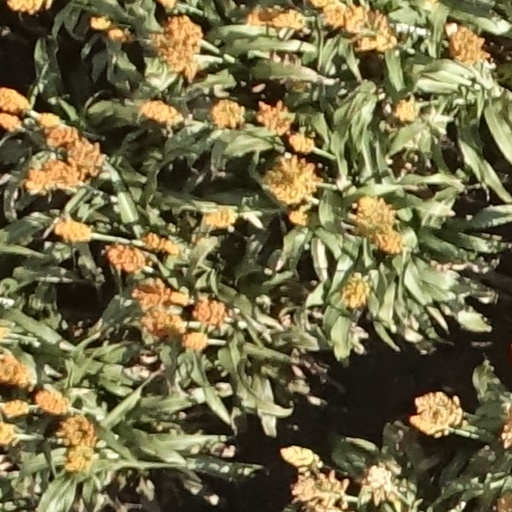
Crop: sorghum